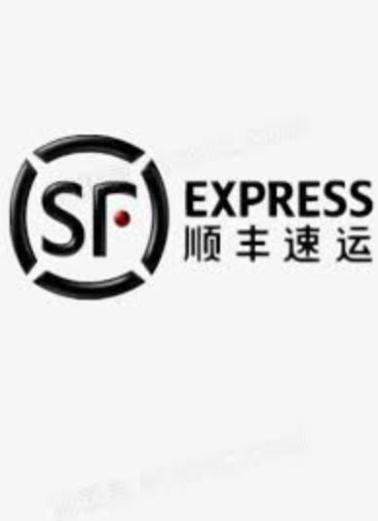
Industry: Others